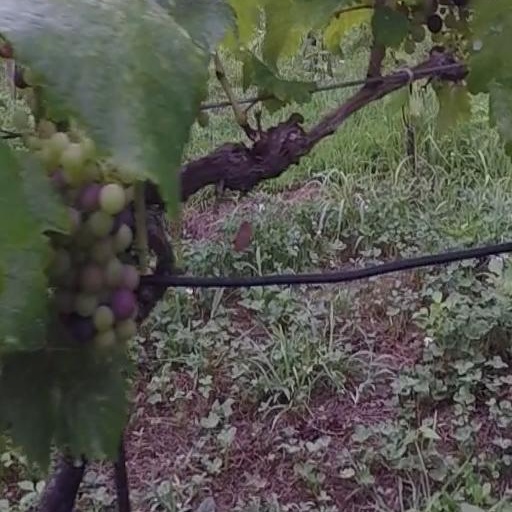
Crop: grape